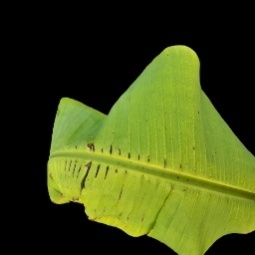
Label: Sulphur